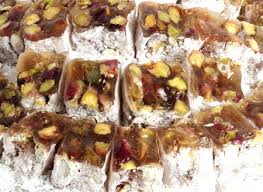
Yemek: lokum